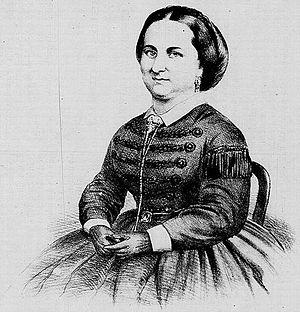
Elisa Lynch, née le 6 mars 1835 à Charleville dans le comté de Cork en Irlande et morte le 27 juillet 1886 à Paris, était l'épouse du troisième dictateur du Paraguay, Francisco Solano López.